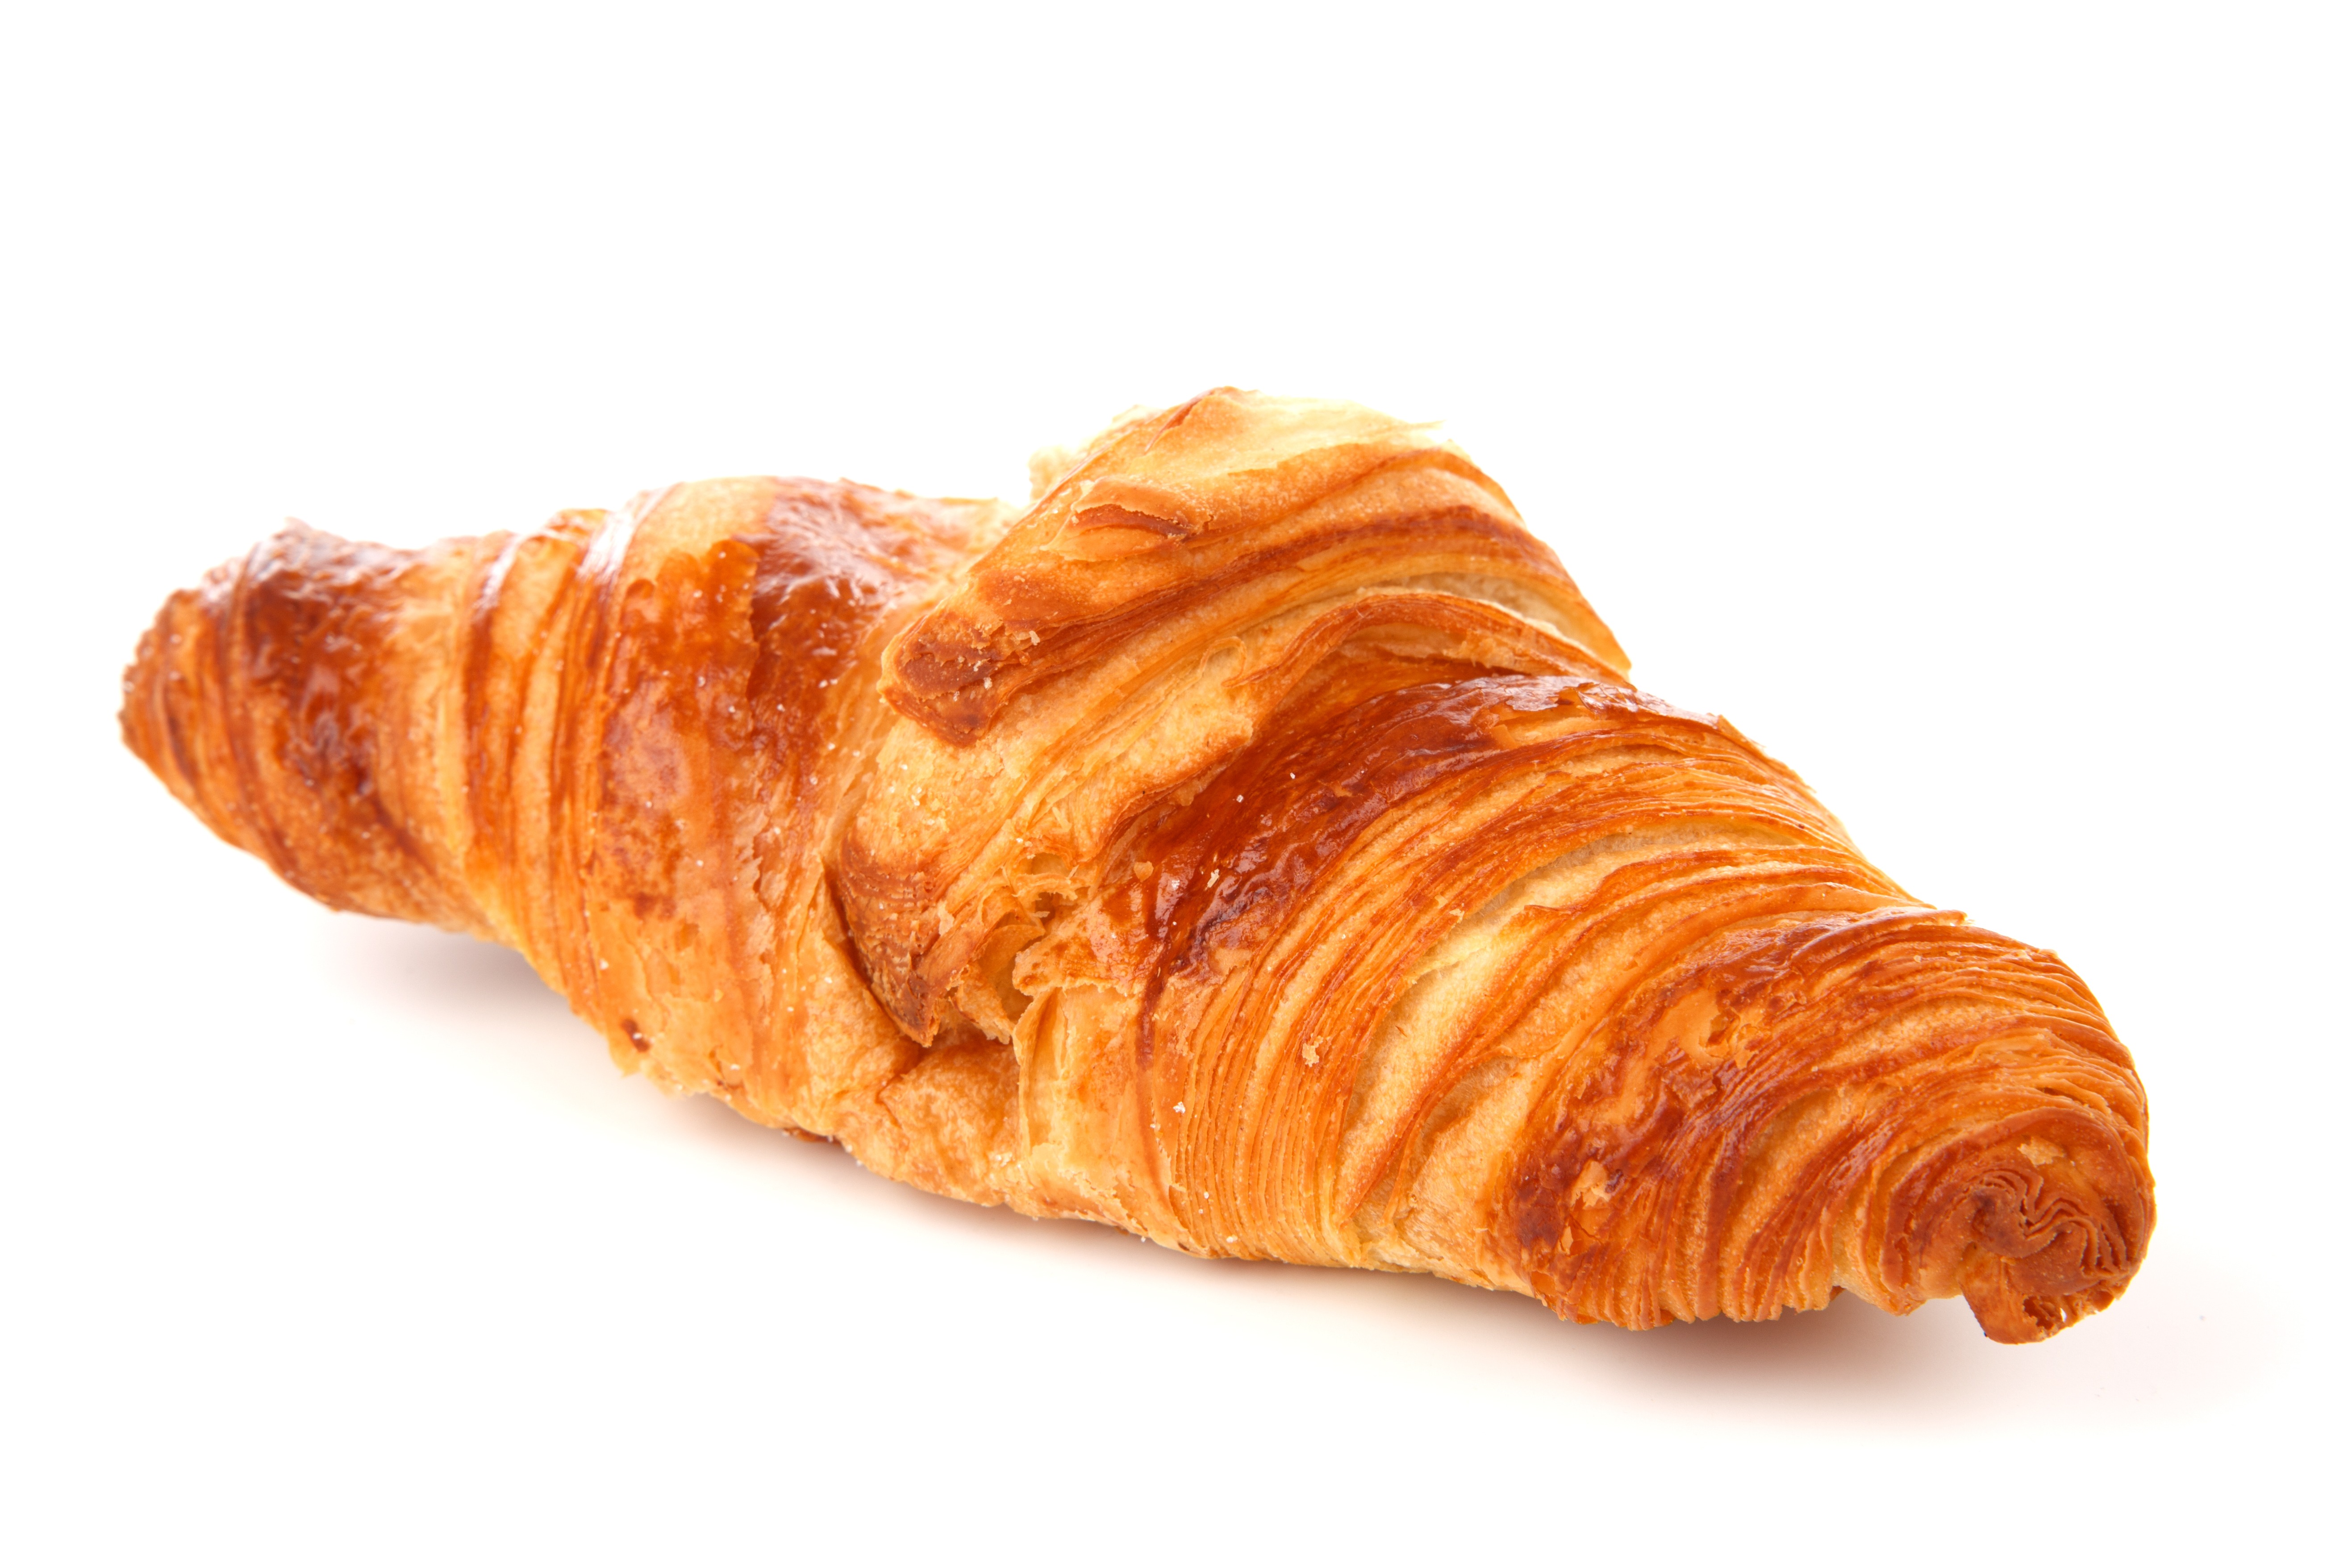
white, sweet, morning, food, fresh, breakfast, croissant, snack, dessert, delicious, pastry, bakery, bun, french, tasty, roll, continental, baked goods, danish pastry, viennoiserie, pain au chocolat, curry puff